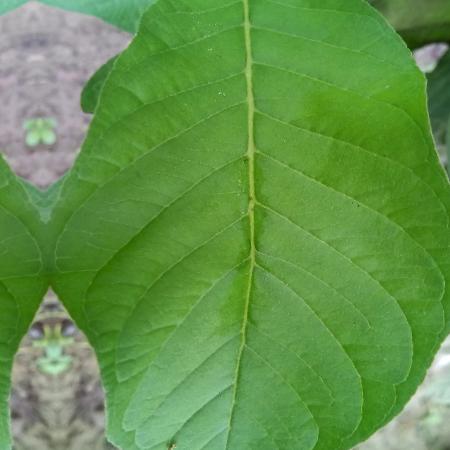
Label: Disease Free